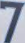
Number: 7